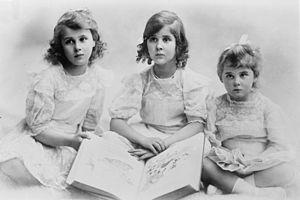
Olga de Grèce, princesse de Grèce et de Danemark puis, par son mariage, princesse de Yougoslavie, est née le 11 juin 1903 à Tatoï, en Grèce, et décédée le 16 octobre 1997 à Paris, en France. Petite-fille du roi Georges Iᵉʳ de Grèce, elle est l'épouse du prince-régent Paul de Yougoslavie et exerce donc le rôle de « Première dame » de Yougoslavie entre 1934 et 1941.